Eastgate Street

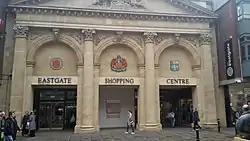
Eastgate Street Shopping center

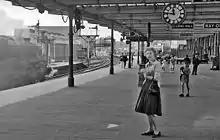
Eastgate Railway station in 1961 towards Barton Street

Eastgate Street is one of the four central streets of Gloucester, it dates back to Roman times when they established a Roman fort at Kingsholm in 48 AD on the site of the city which soon became the Roman settlement of Glevum.